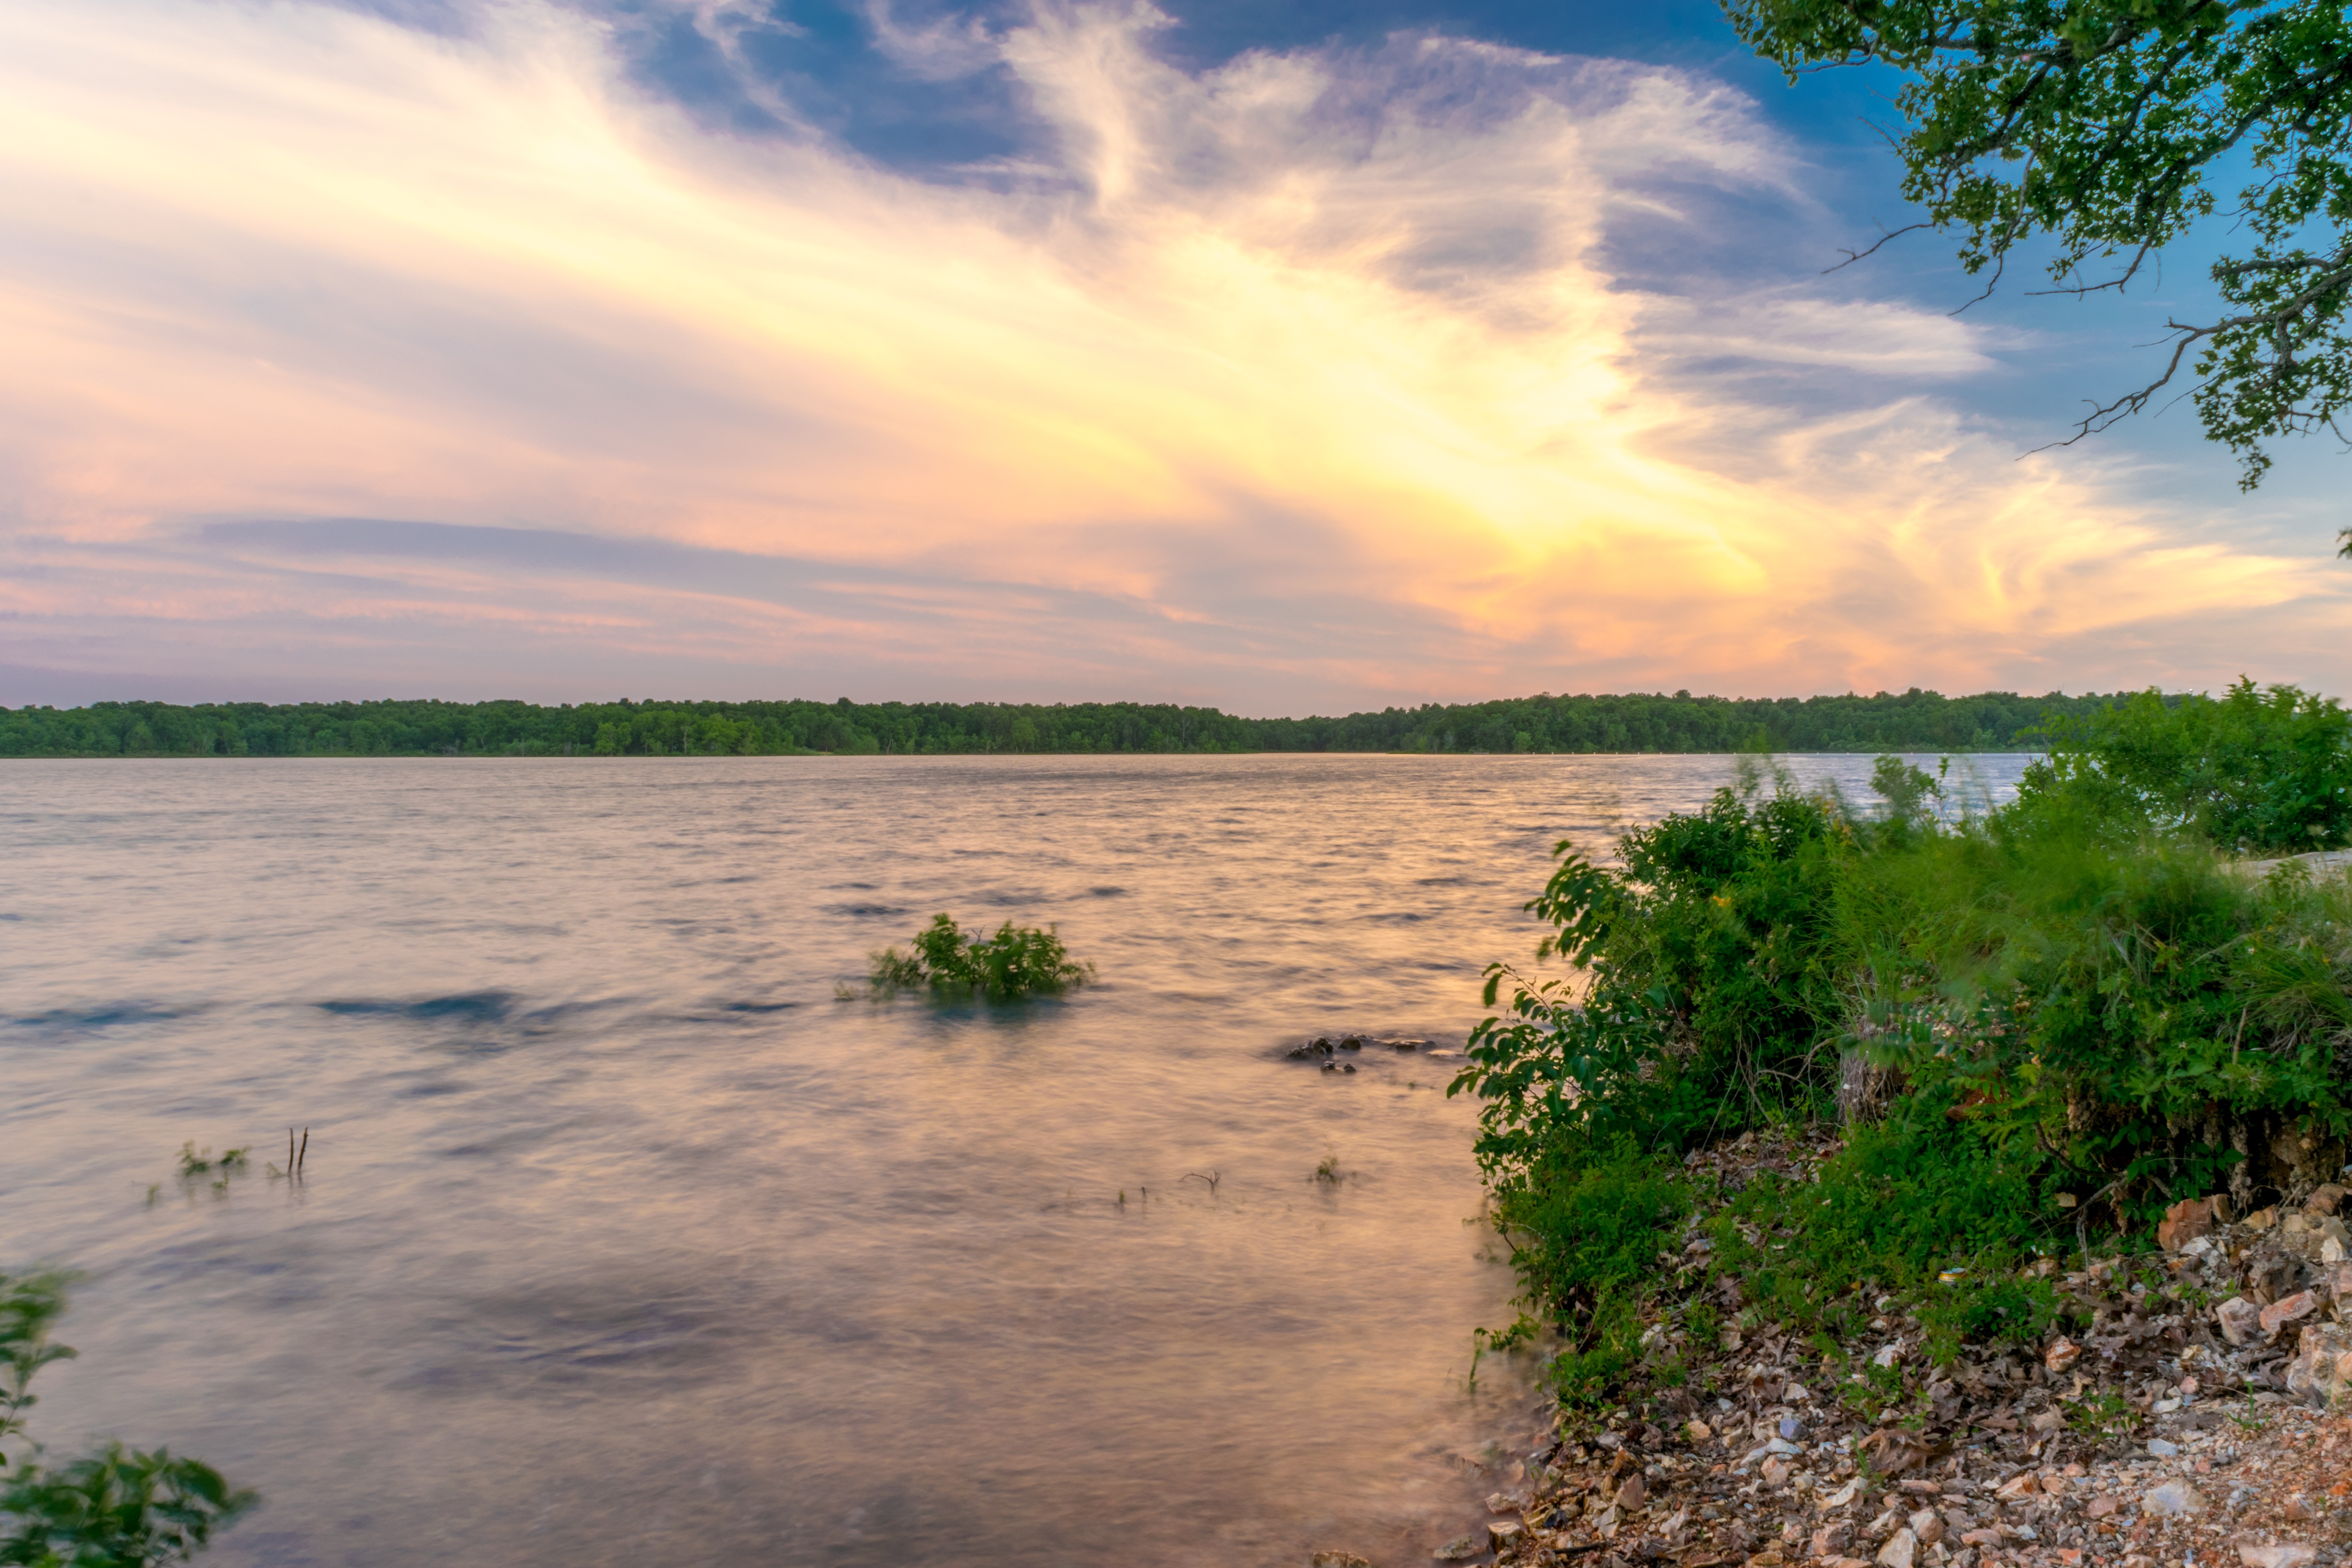
landscape, sea, coast, nature, horizon, marsh, cloud, sky, sunset, camera, sunlight, morning, hill, shore, lake, dawn, river, summer, dusk, reflection, weather, bay, reservoir, body of water, outdoors, skies, clouds, wetland, soft, time lapse, habitat, loch, photographs, rural area, whispy, natural environment, atmospheric phenomenon